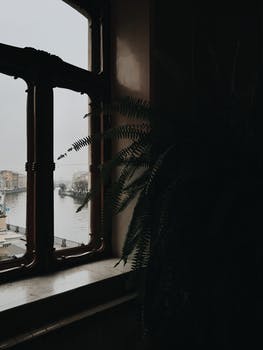
Label: No Watermark